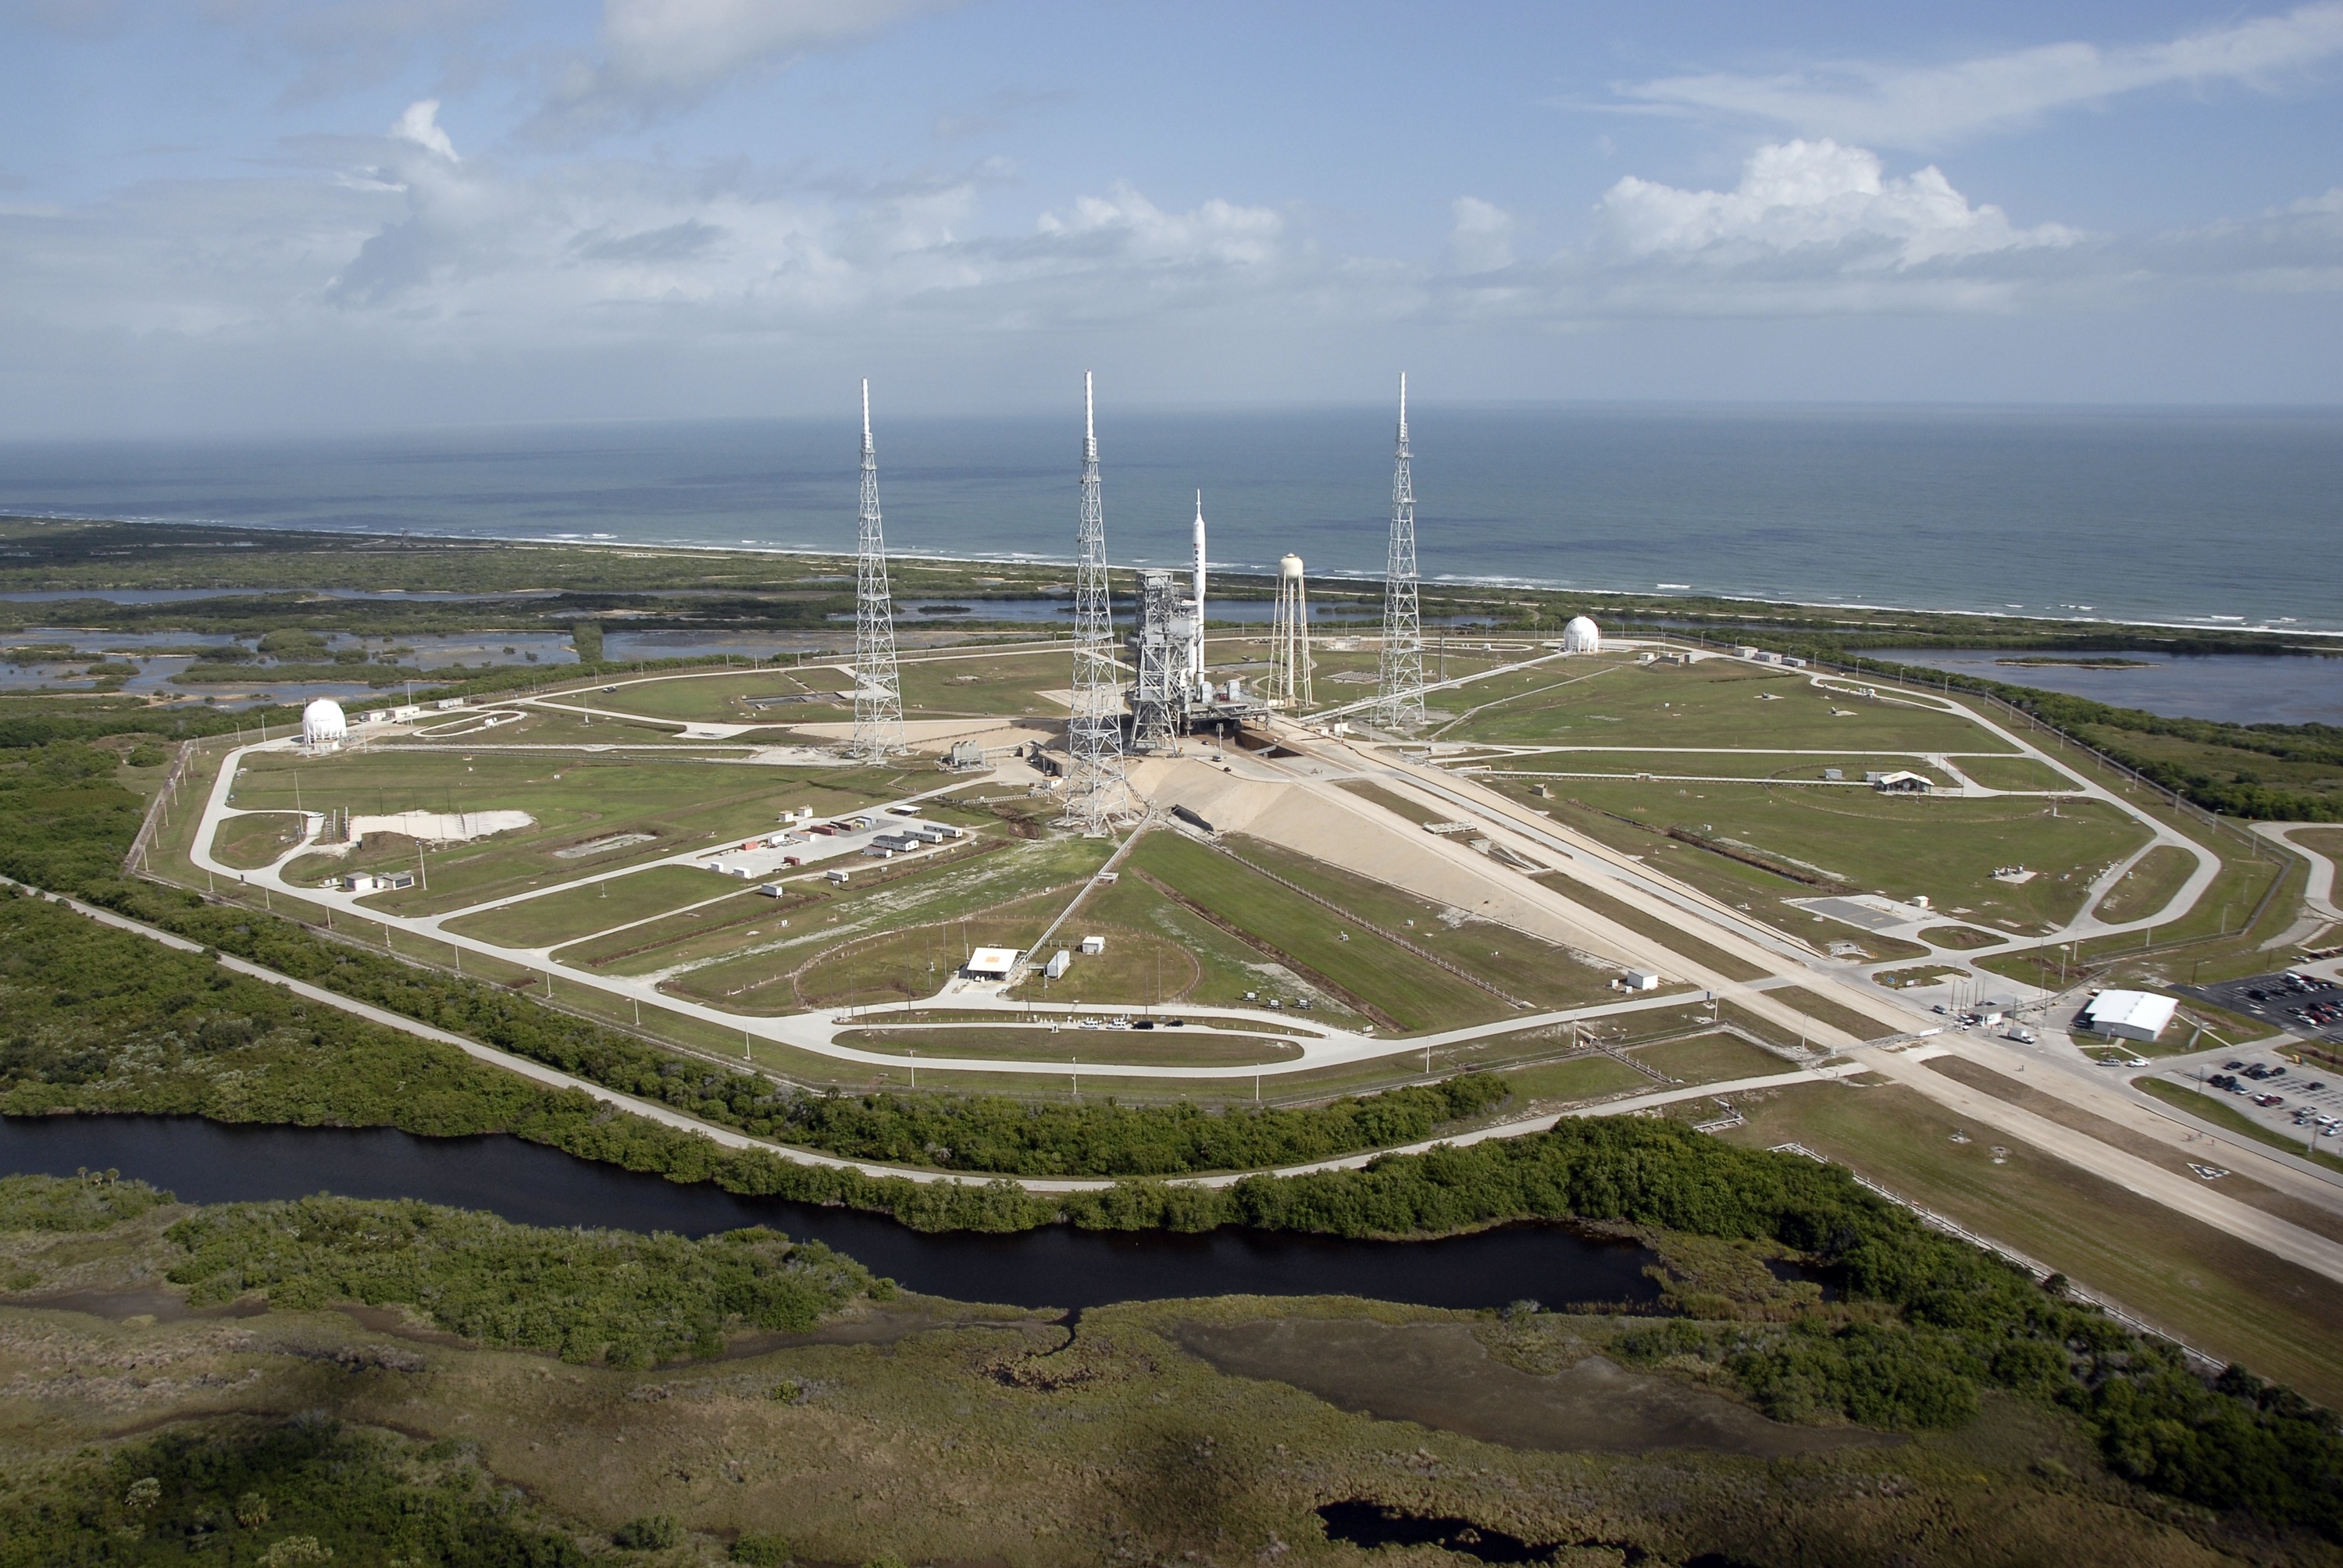
sea, water, grass, ocean, structure, sky, scenic, stadium, aerial view, plants, nasa, outside, clouds, race track, florida, cape, launch pad, bird's eye view, aerial photography, canaveral, sport venue